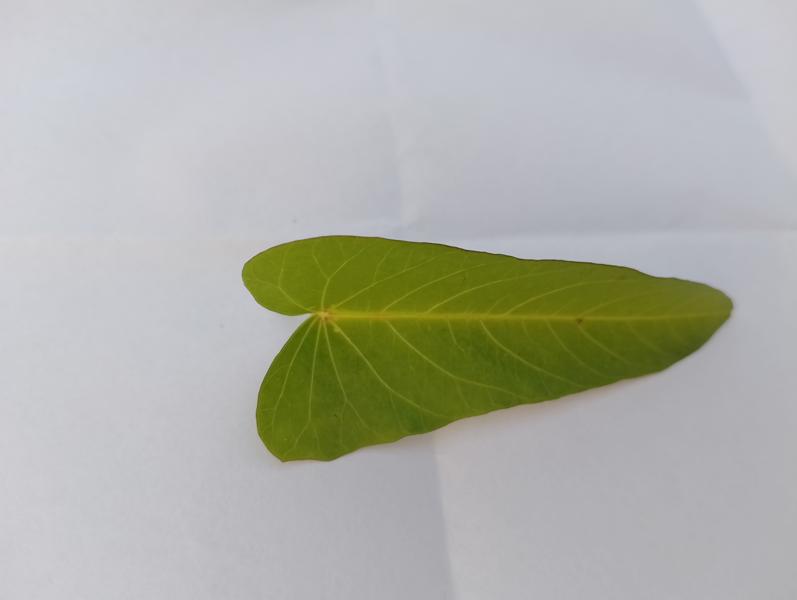
Weed species: Ipomoea aquatic